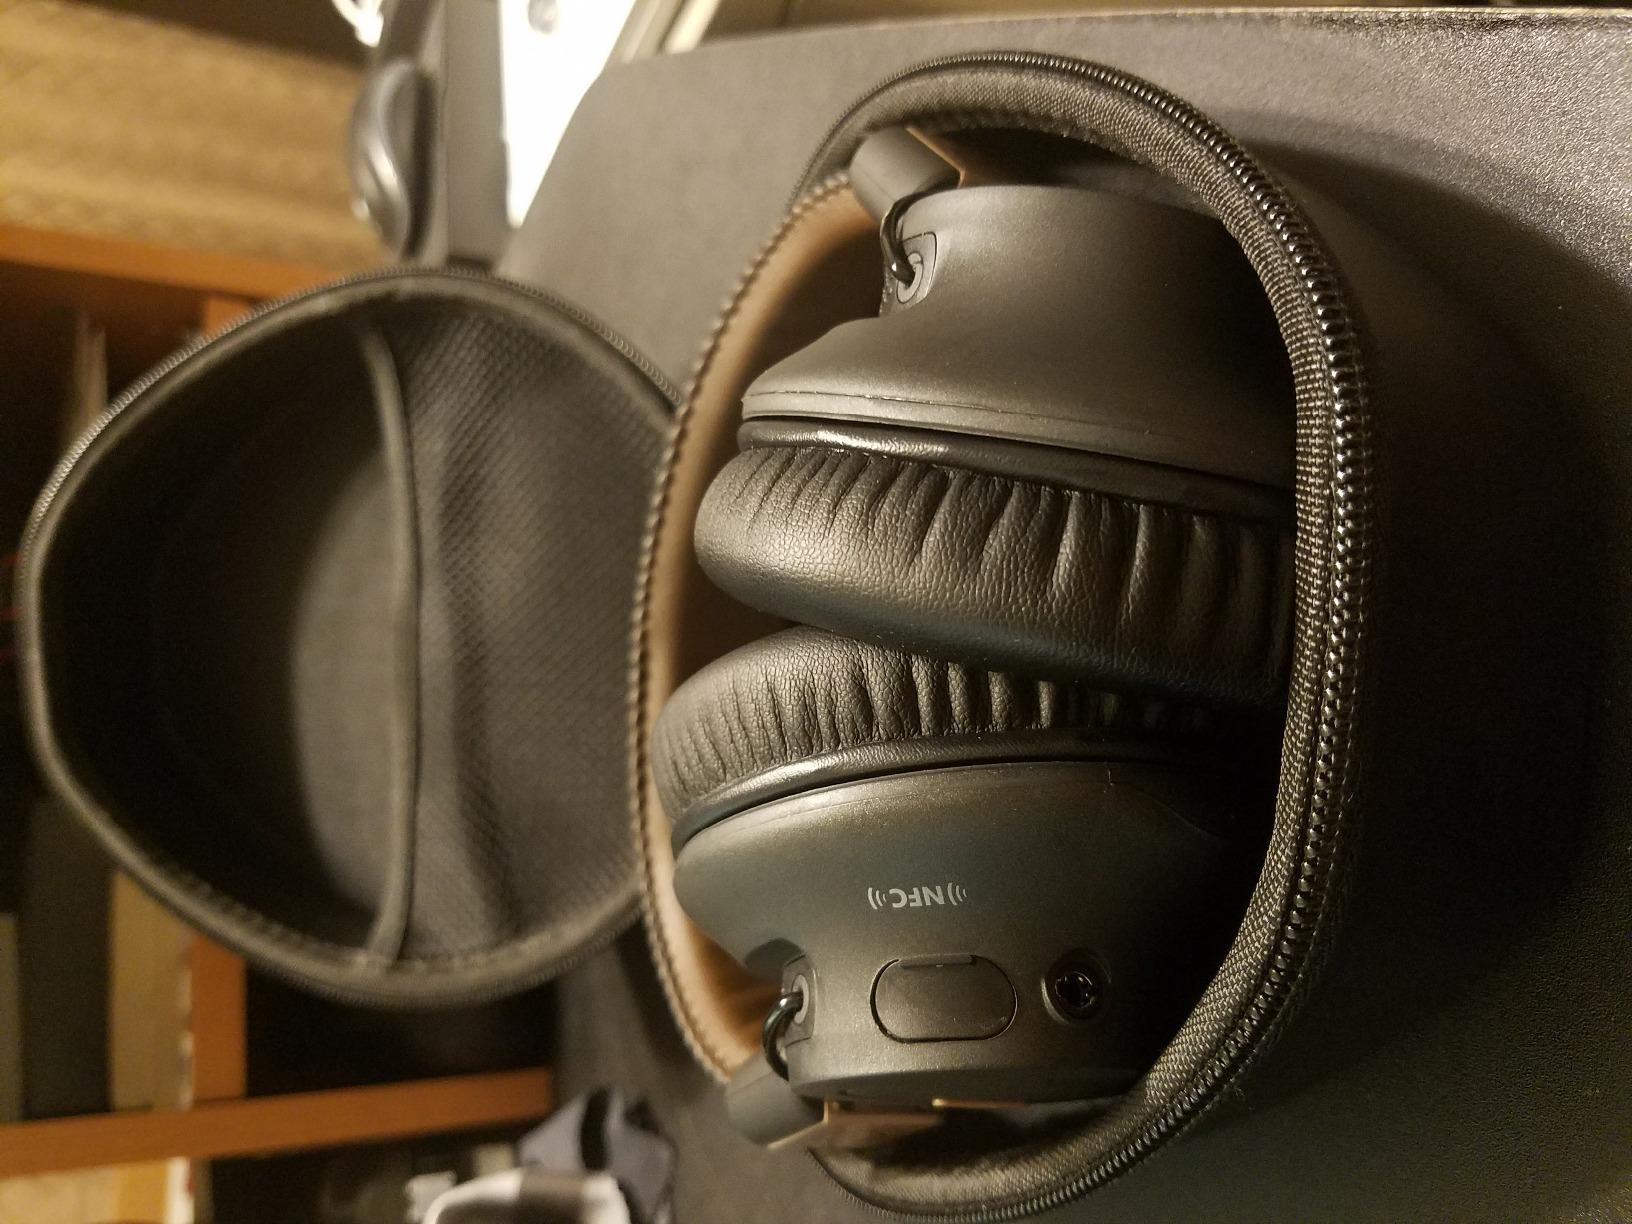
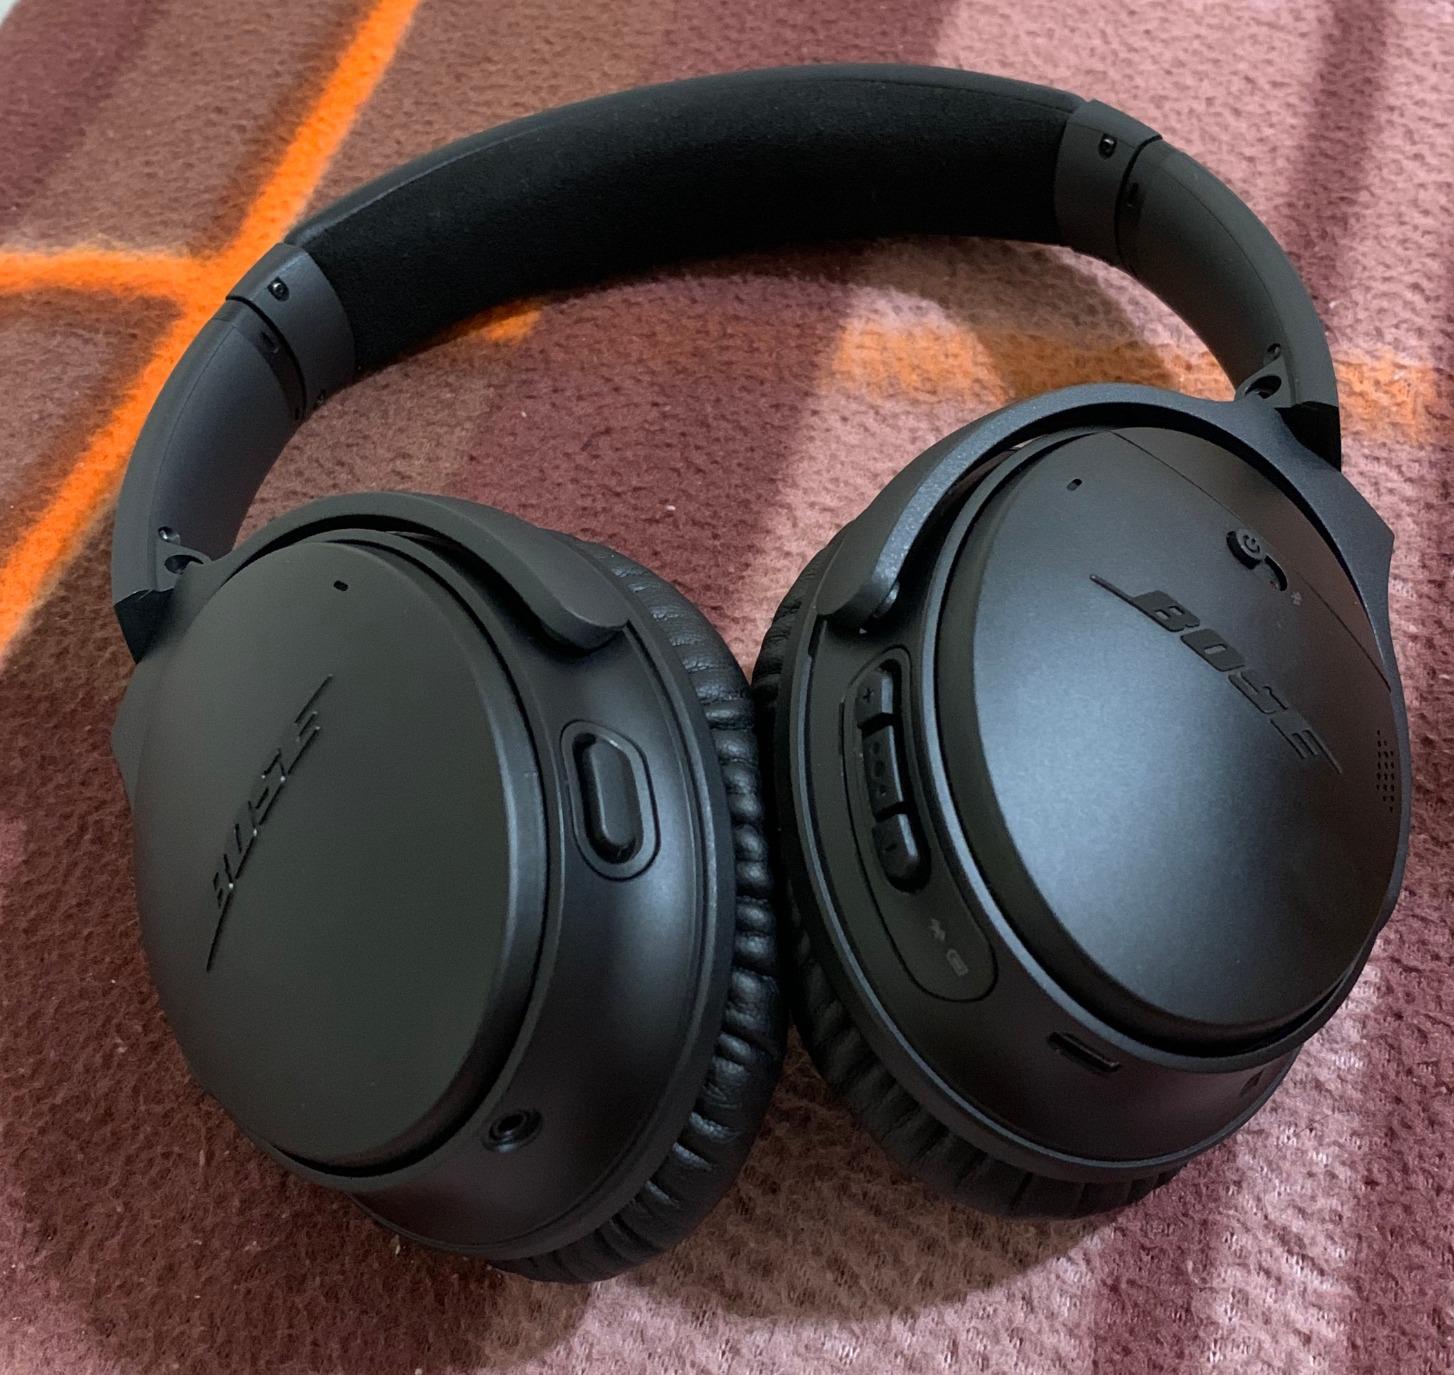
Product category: headphones
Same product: no